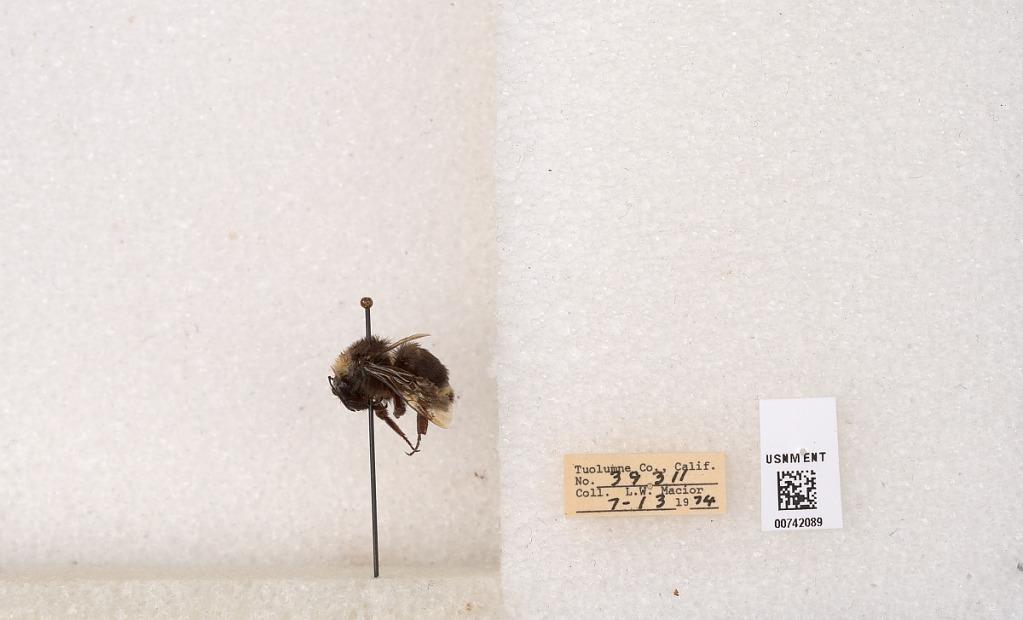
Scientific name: Bombus (Pyrobombus) vosnesenskii Radoszkowski
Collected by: L. Macior
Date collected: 1974-7-13
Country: United States
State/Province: California
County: Tuolumne
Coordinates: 37.9712, -120.228